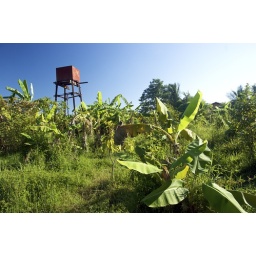
This water tank remains from when this area used to be the backyard of my family's house in Sittwe.